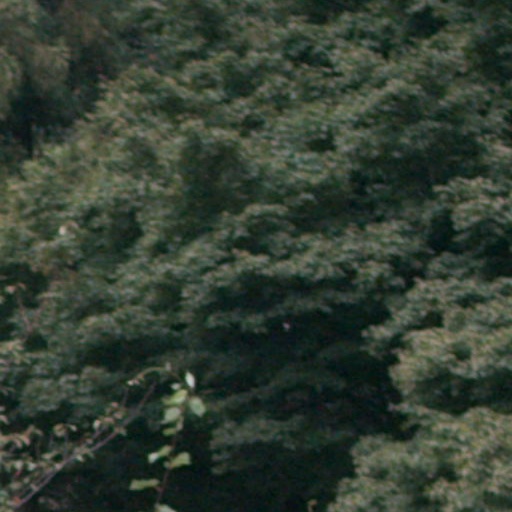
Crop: cassava